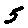
Label: 5